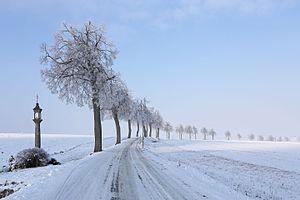
Buchbach est une commune autrichienne du district de Neunkirchen en Basse-Autriche.